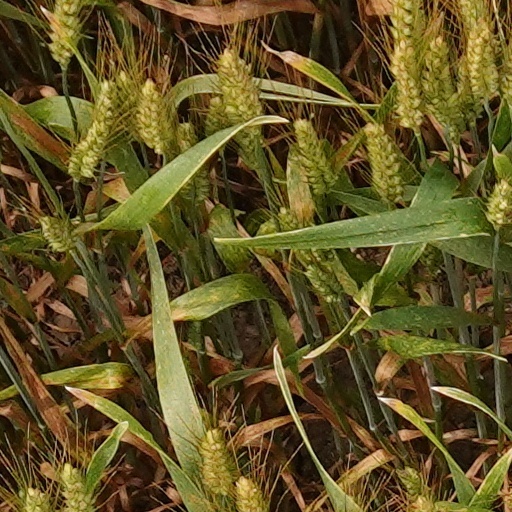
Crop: wheat